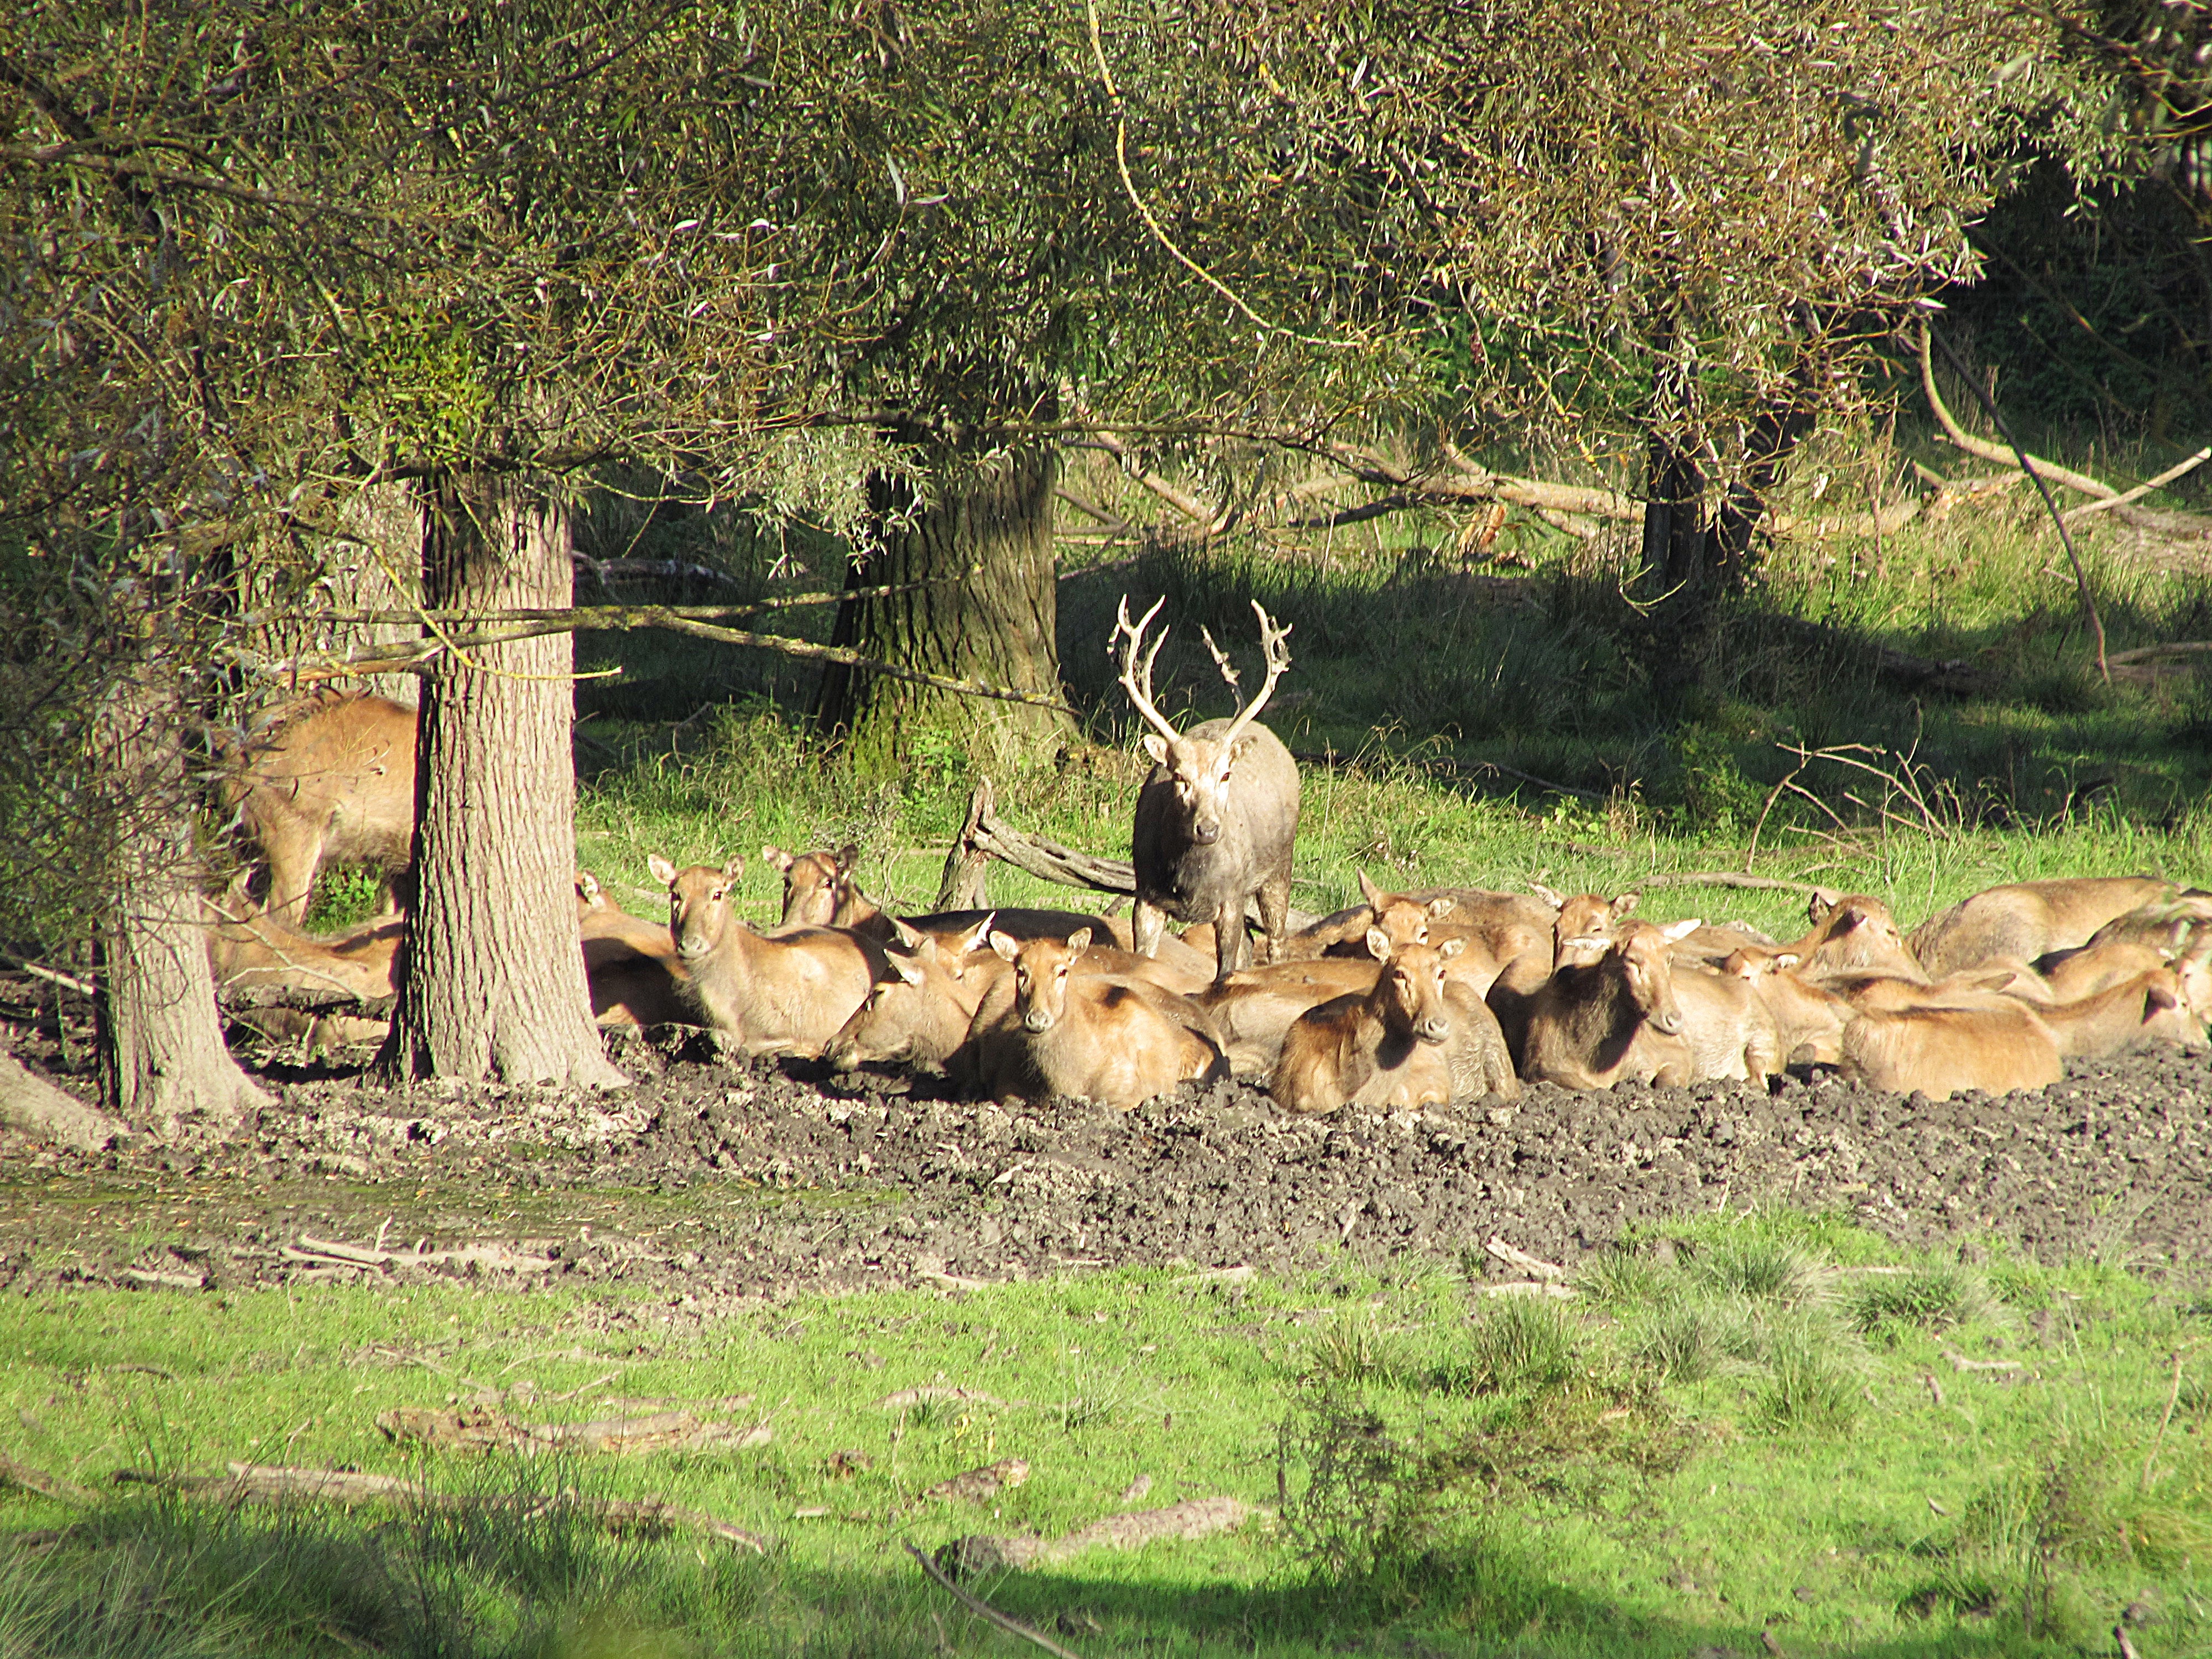
wilderness, adventure, flock, wildlife, wild, deer, fauna, savanna, woodland, safari, red deer